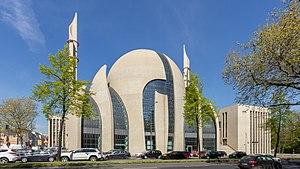
La mosquée centrale de Cologne est une mosquée située à Cologne en Allemagne. Elle est construite entre 2009 et 2013. De par sa taille, une des plus grandes d'Europe, et de par la présence de minarets, la construction de la mosquée a provoqué de nombreux débats.
Cet article répertorie les mosquées en Allemagne par land, elle ne se veut pas exhaustive.